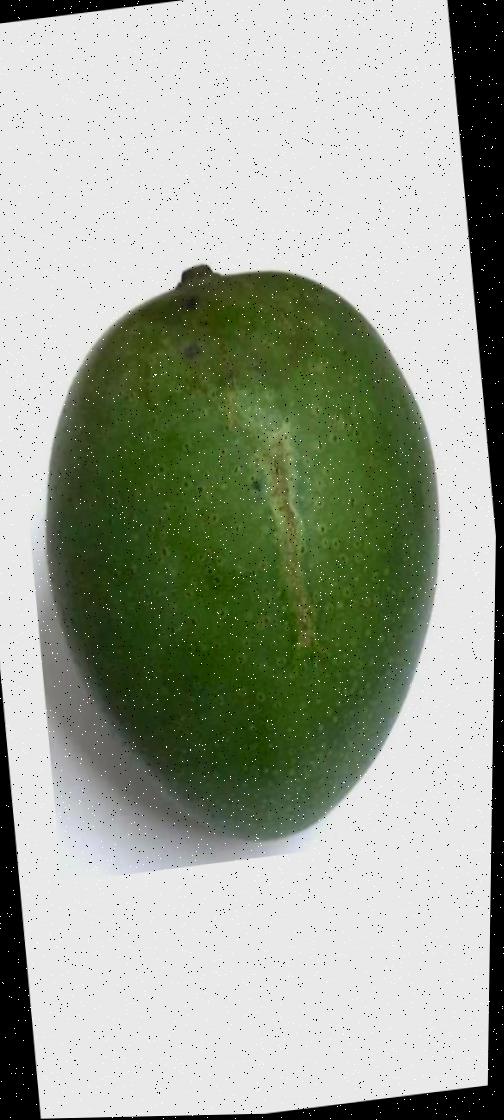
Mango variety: Ashshina Zhinuk